Battle of Hengyang

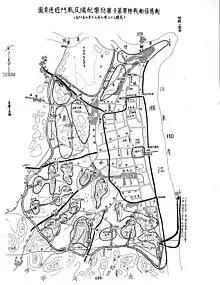
Battle of Hengyang July 7–16, 1944

Before dawn on 28 June, the 117th battalion of the Japanese 68th Division charged the second forward position at Mt. Tingbing, held fast for the previous two days by the 7th company of the 30th Regiment. After an artillery barrage destroyed most of the barricades, Japanese infantry rushed onto the battlefield. Hand-to-hand combat ensued until the last four Chinese, including the company commander, died. Japanese casualties for that stronghold were about ten times as many as Chinese.